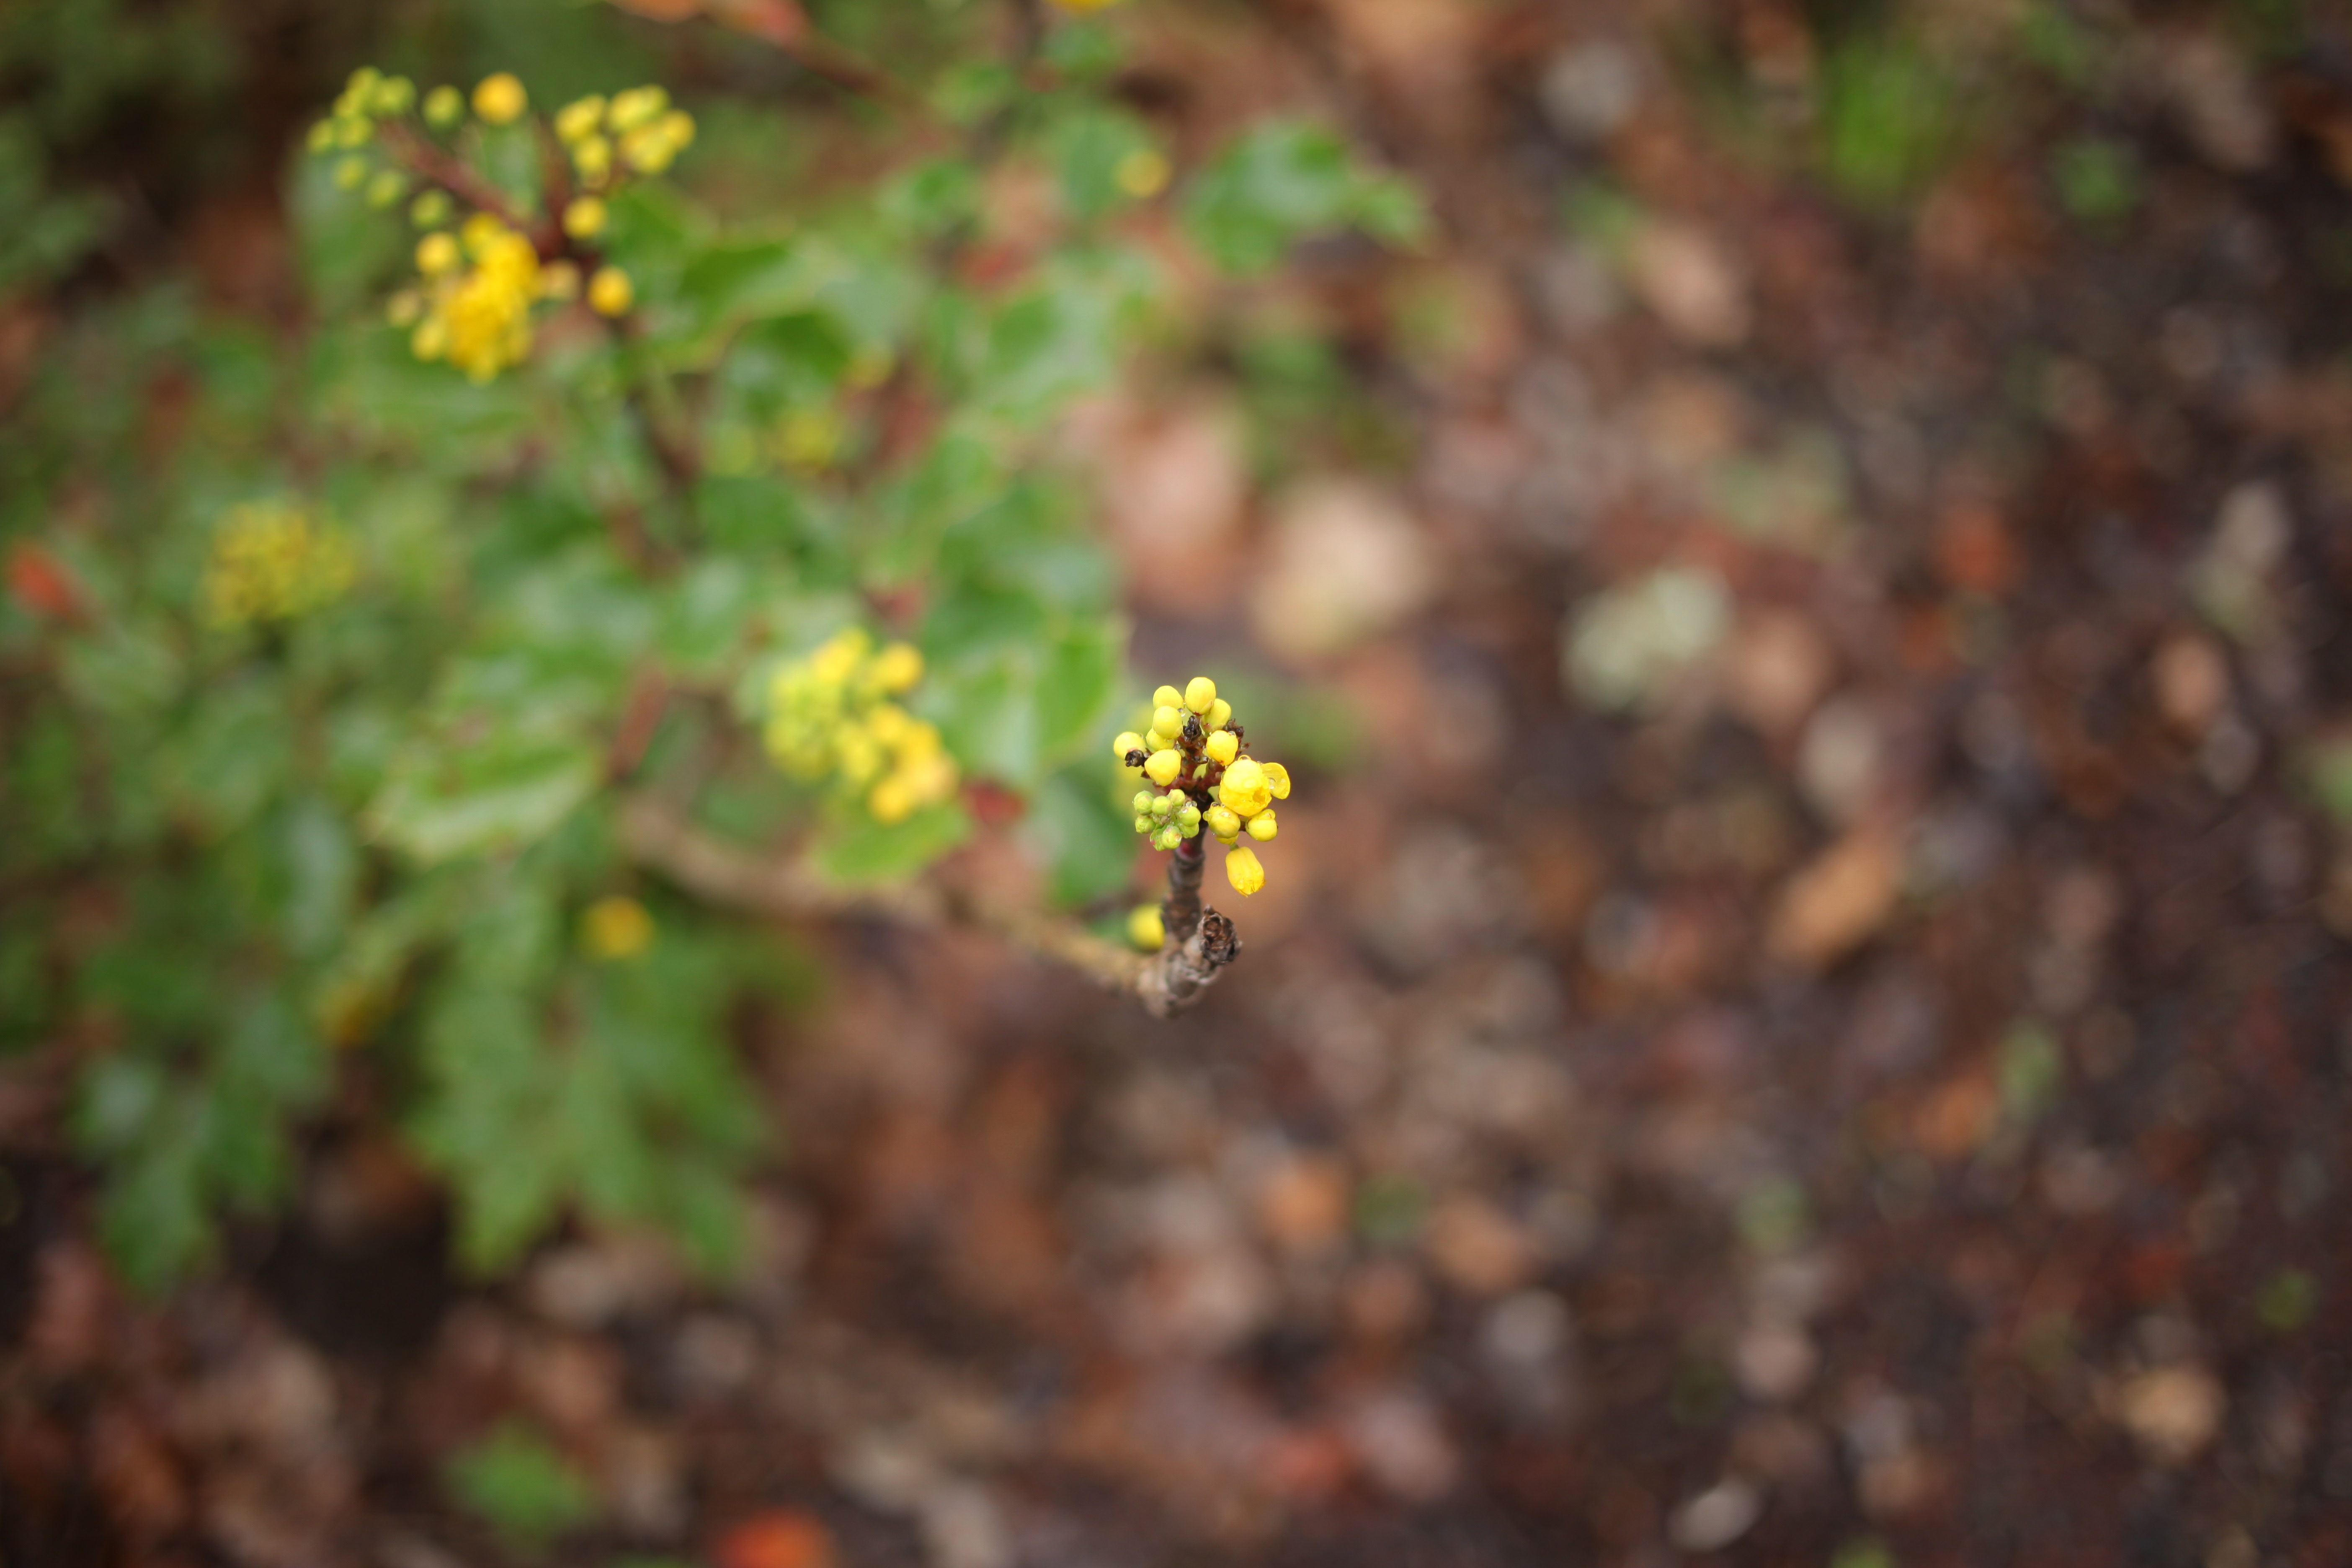
tree, nature, forest, plant, sunlight, leaf, flower, wildlife, green, produce, autumn, soil, botany, yellow, flora, season, fauna, wildflower, shrub, macro photography